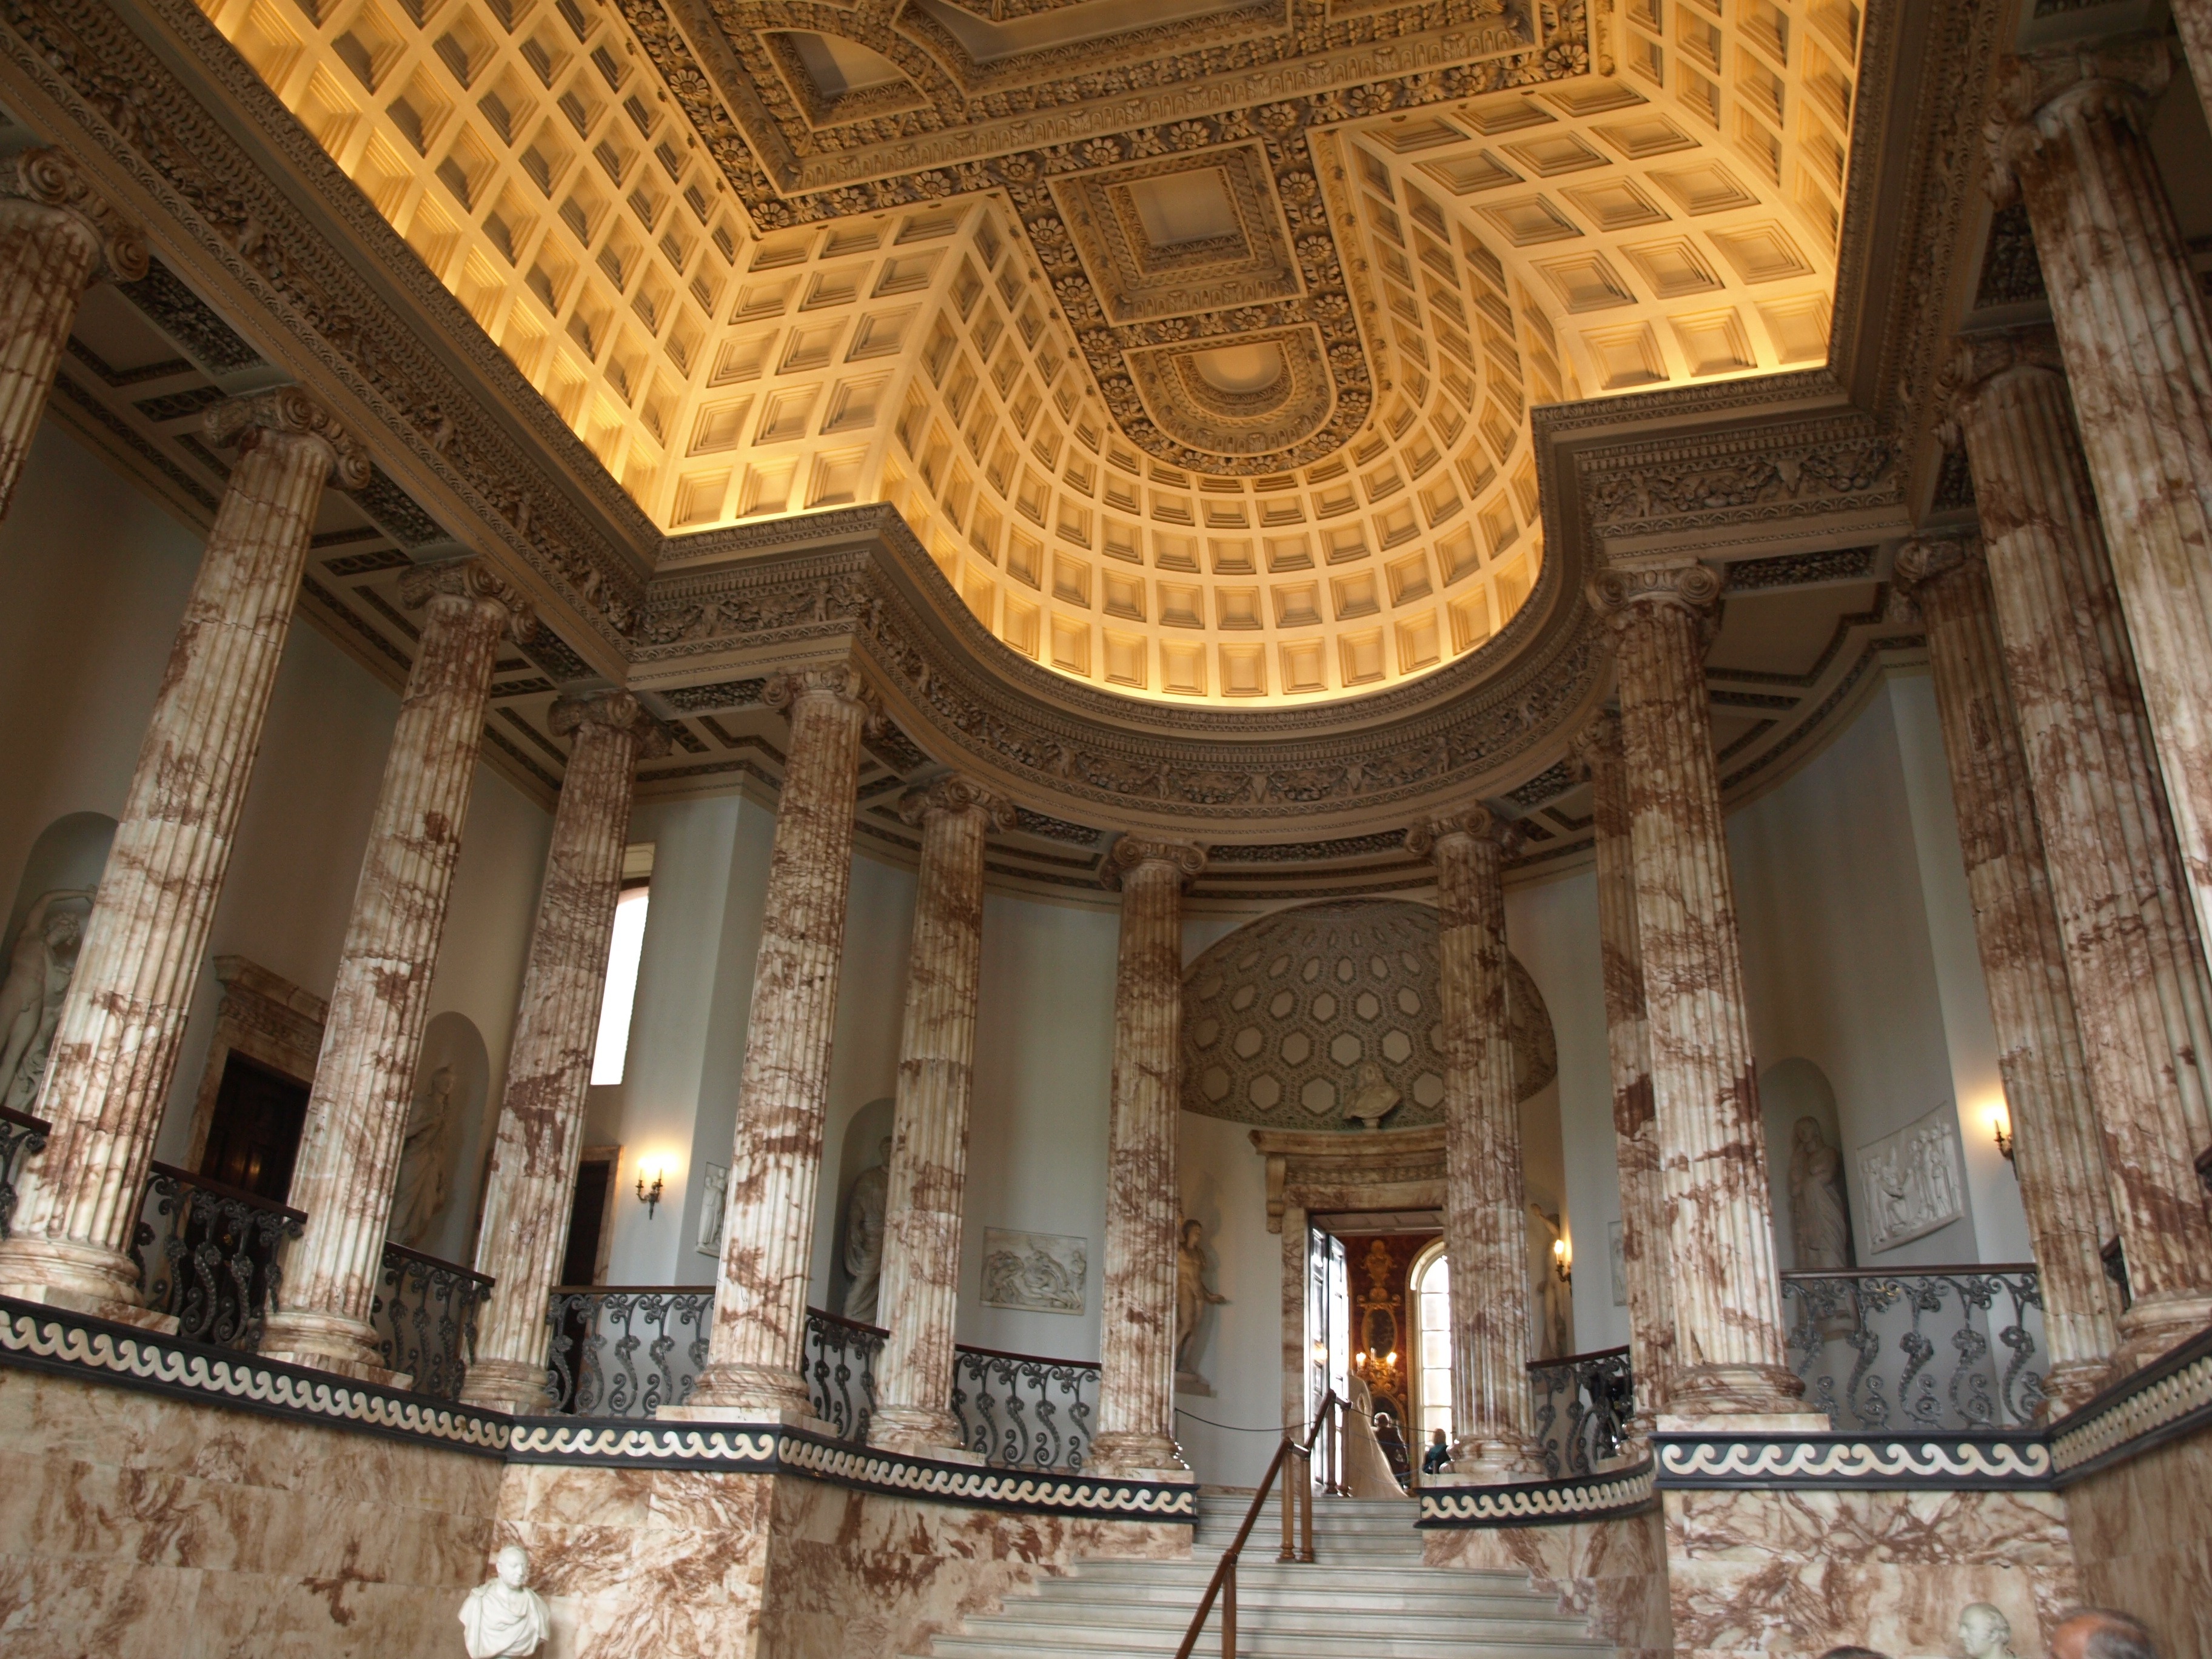
architecture, building, palace, ceiling, column, hall, indoor, facade, lighting, decor, place of worship, formal, england, inside, temple, decorative, marble, beautiful, basilica, quiet, great britain, imposing, ancient history